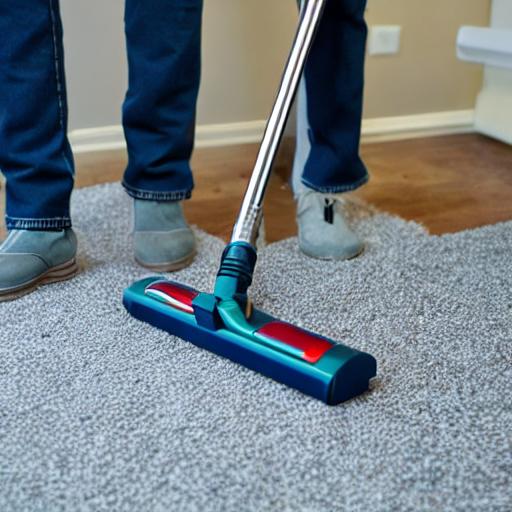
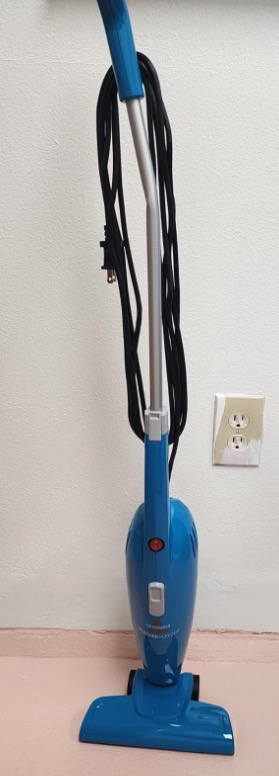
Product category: items_vacuum
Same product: no